Prabowo Subianto

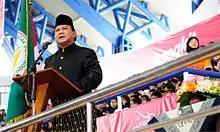
Prabowo Subianto opening the 2011 pencak silat SEA Games tournament held in Taman Mini, Jakarta. He is the chairman of Indonesia's pencak silat organization.

In 1996, Prabowo Subianto led Operation Mapenduma in the mountainous terrain of Papua. The goal of the operation was the release of 11 scientific researchers who had been taken hostage by the Free Papua Movement (OPM). The researchers were five Indonesians, four Britons, one Dutchman and his pregnant German wife. Two of the Indonesian male hostages were killed shortly before the rescue operation. The mission involved covert support from British Military Attaché and SAS veteran Colonel Ivor Helberg. Following the hostage transfer, Kopassus under Prabowo Subianto began a reprisal campaign against villages perceived to support OPM, in one incident at Geselema village, attacking the villagers with a military helicopter disguised as a Red Cross helicopter.